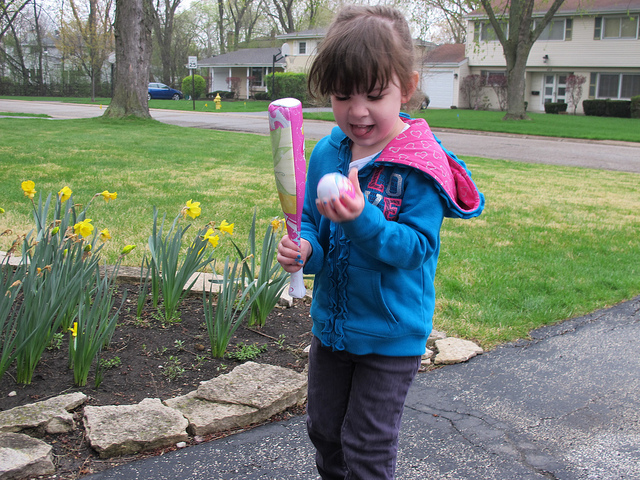
user: Given an image and a question. Answer the question in a short answer. Question: Which sport is the little girl practising for? Short Answer:
assistant: baseball